Sixpence (British coin)

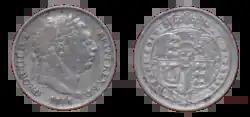
1816 sixpence, showing the post-recoinage design

Those coins minted after the great recoinage of 1816 bear the royal coat of arms on the reverse, surrounded by the Garter, which bears the words , Middle French for ""Shame on him who thinks ill of it"". George IV sixpences are similar to those of his predecessor, but on some issues the Garter surrounding the shield is replaced by floral emblems representing England, Scotland and Ireland, with the inscription followed by the year of minting below.